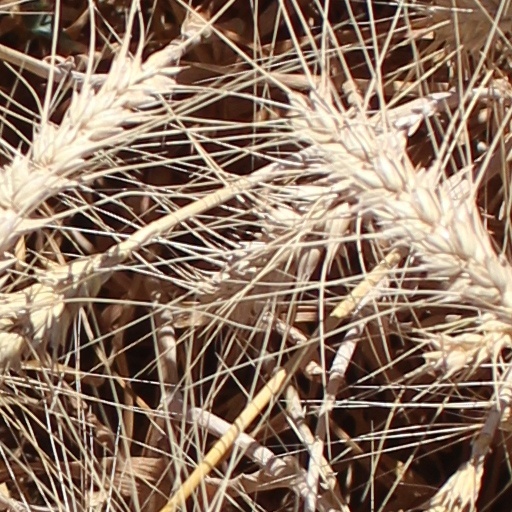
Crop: wheat